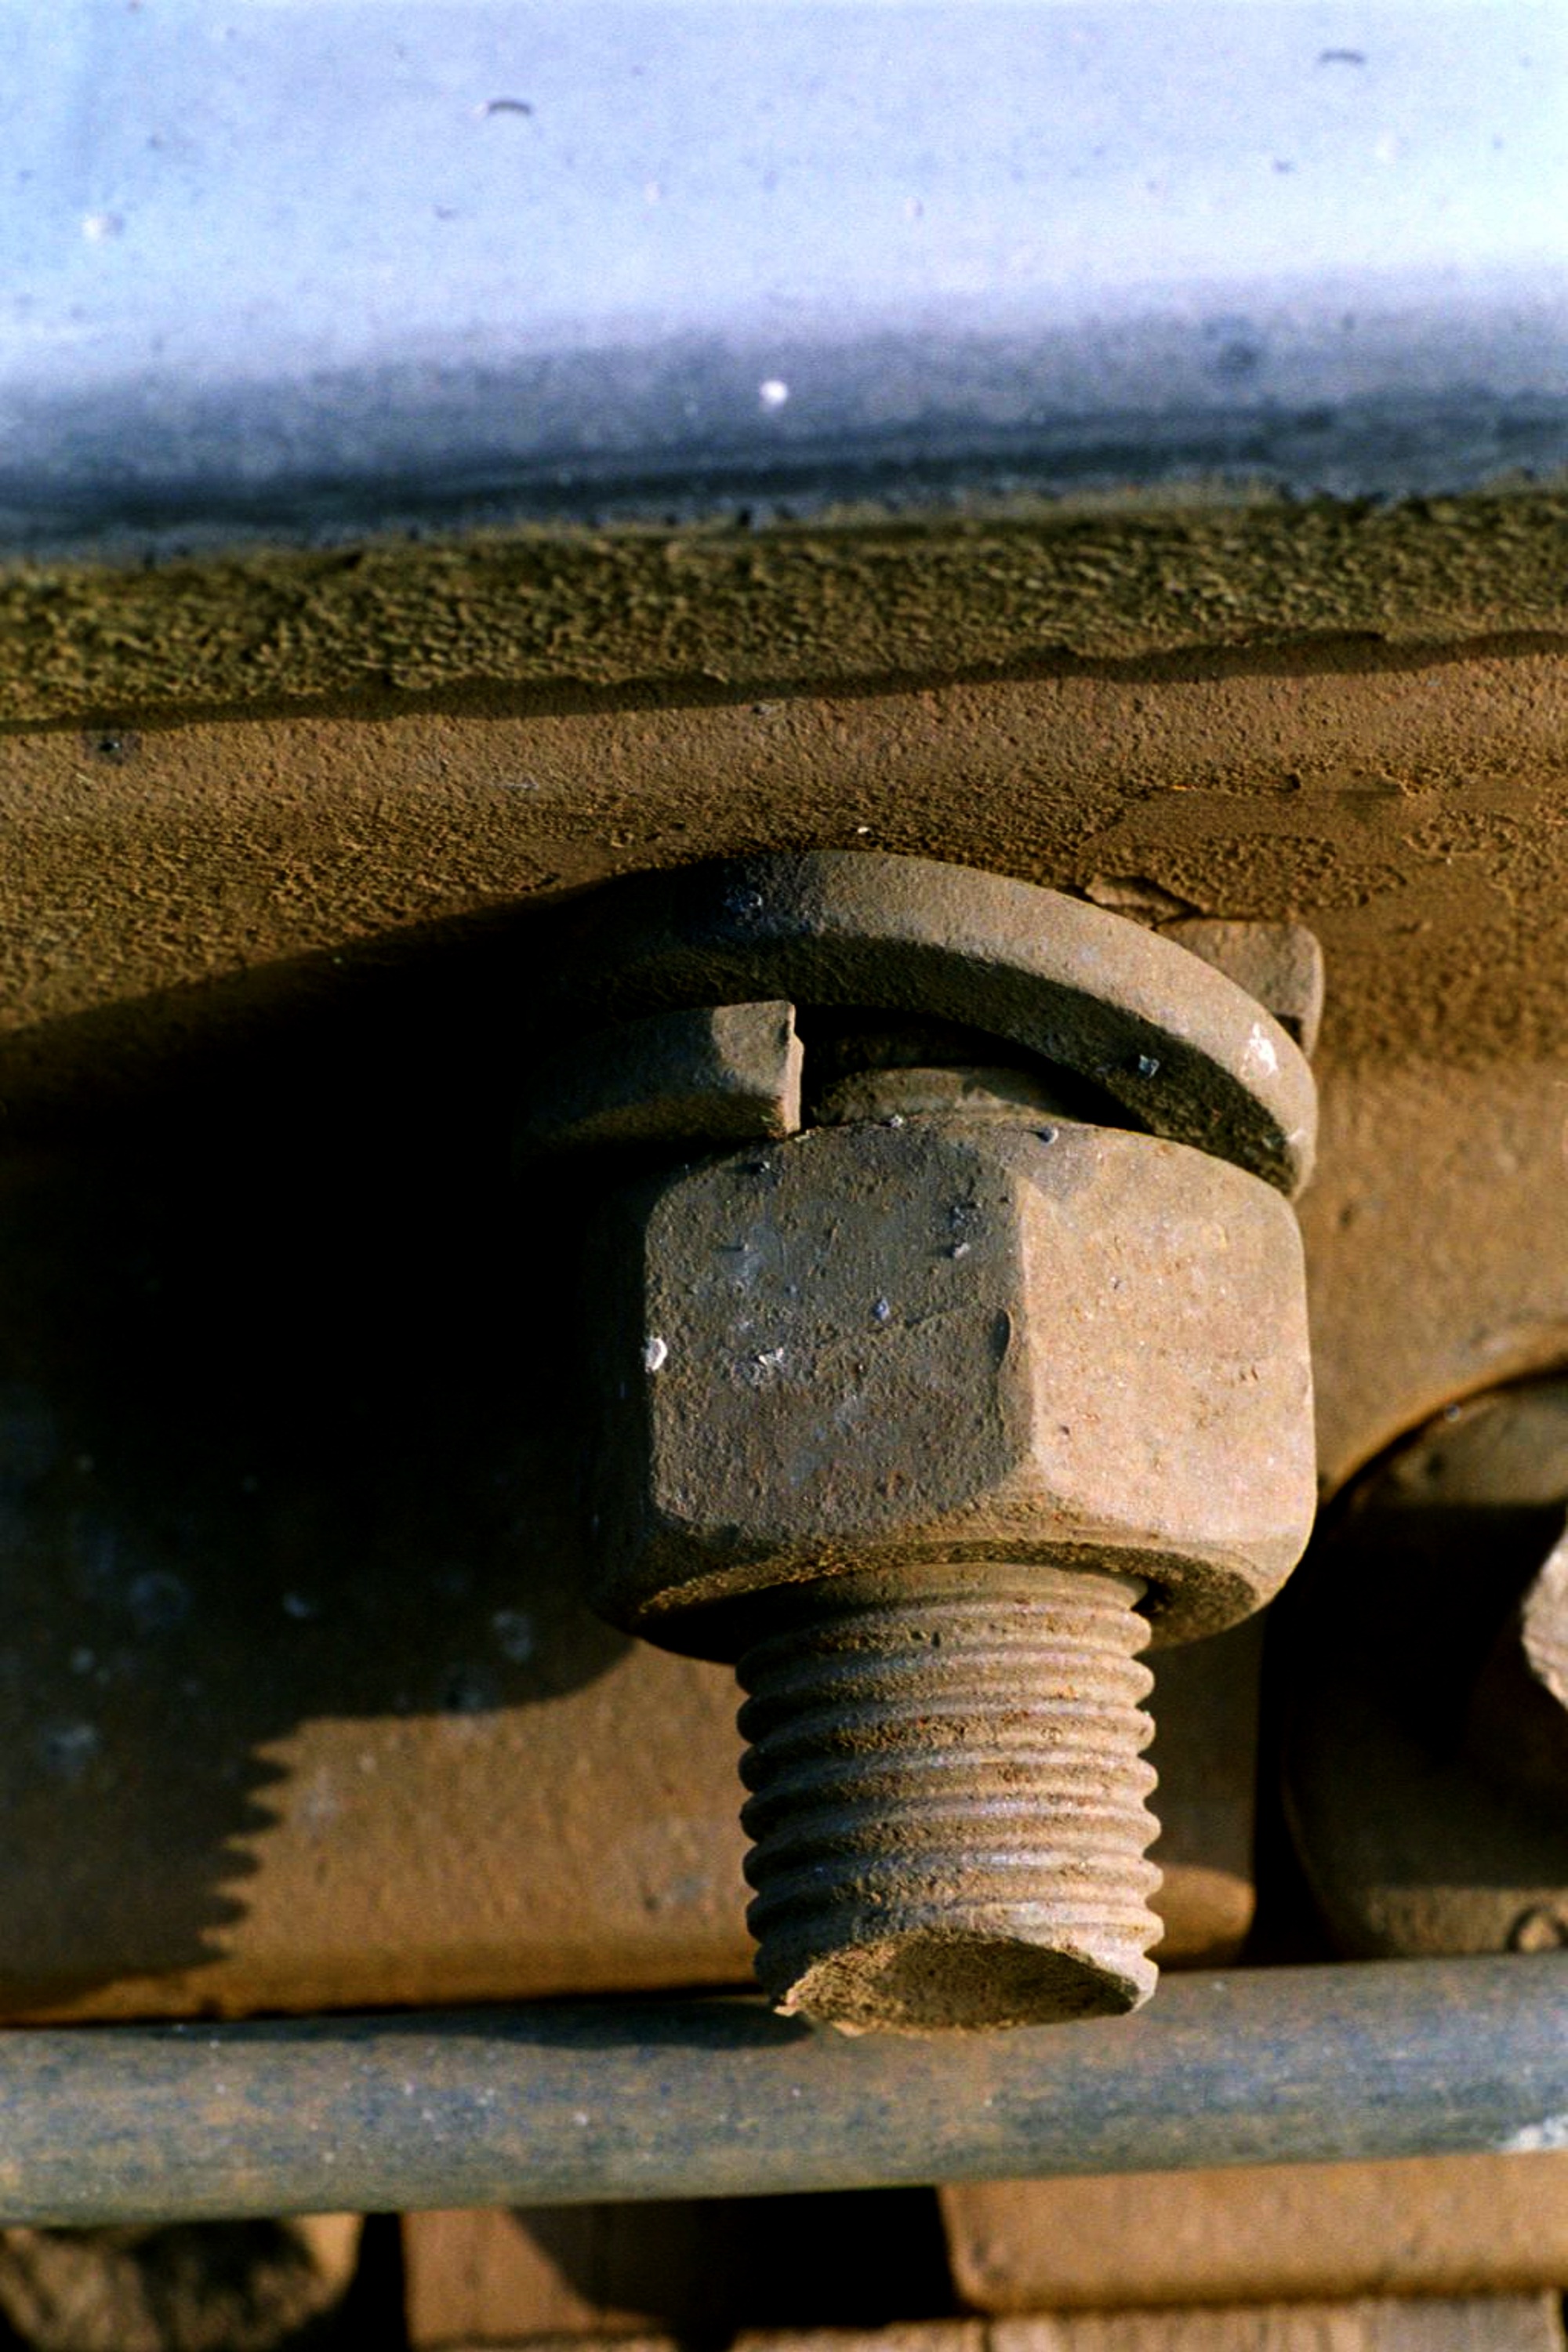
wood, railway, wheel, rust, lane, material, screw, close up, via, screw nut